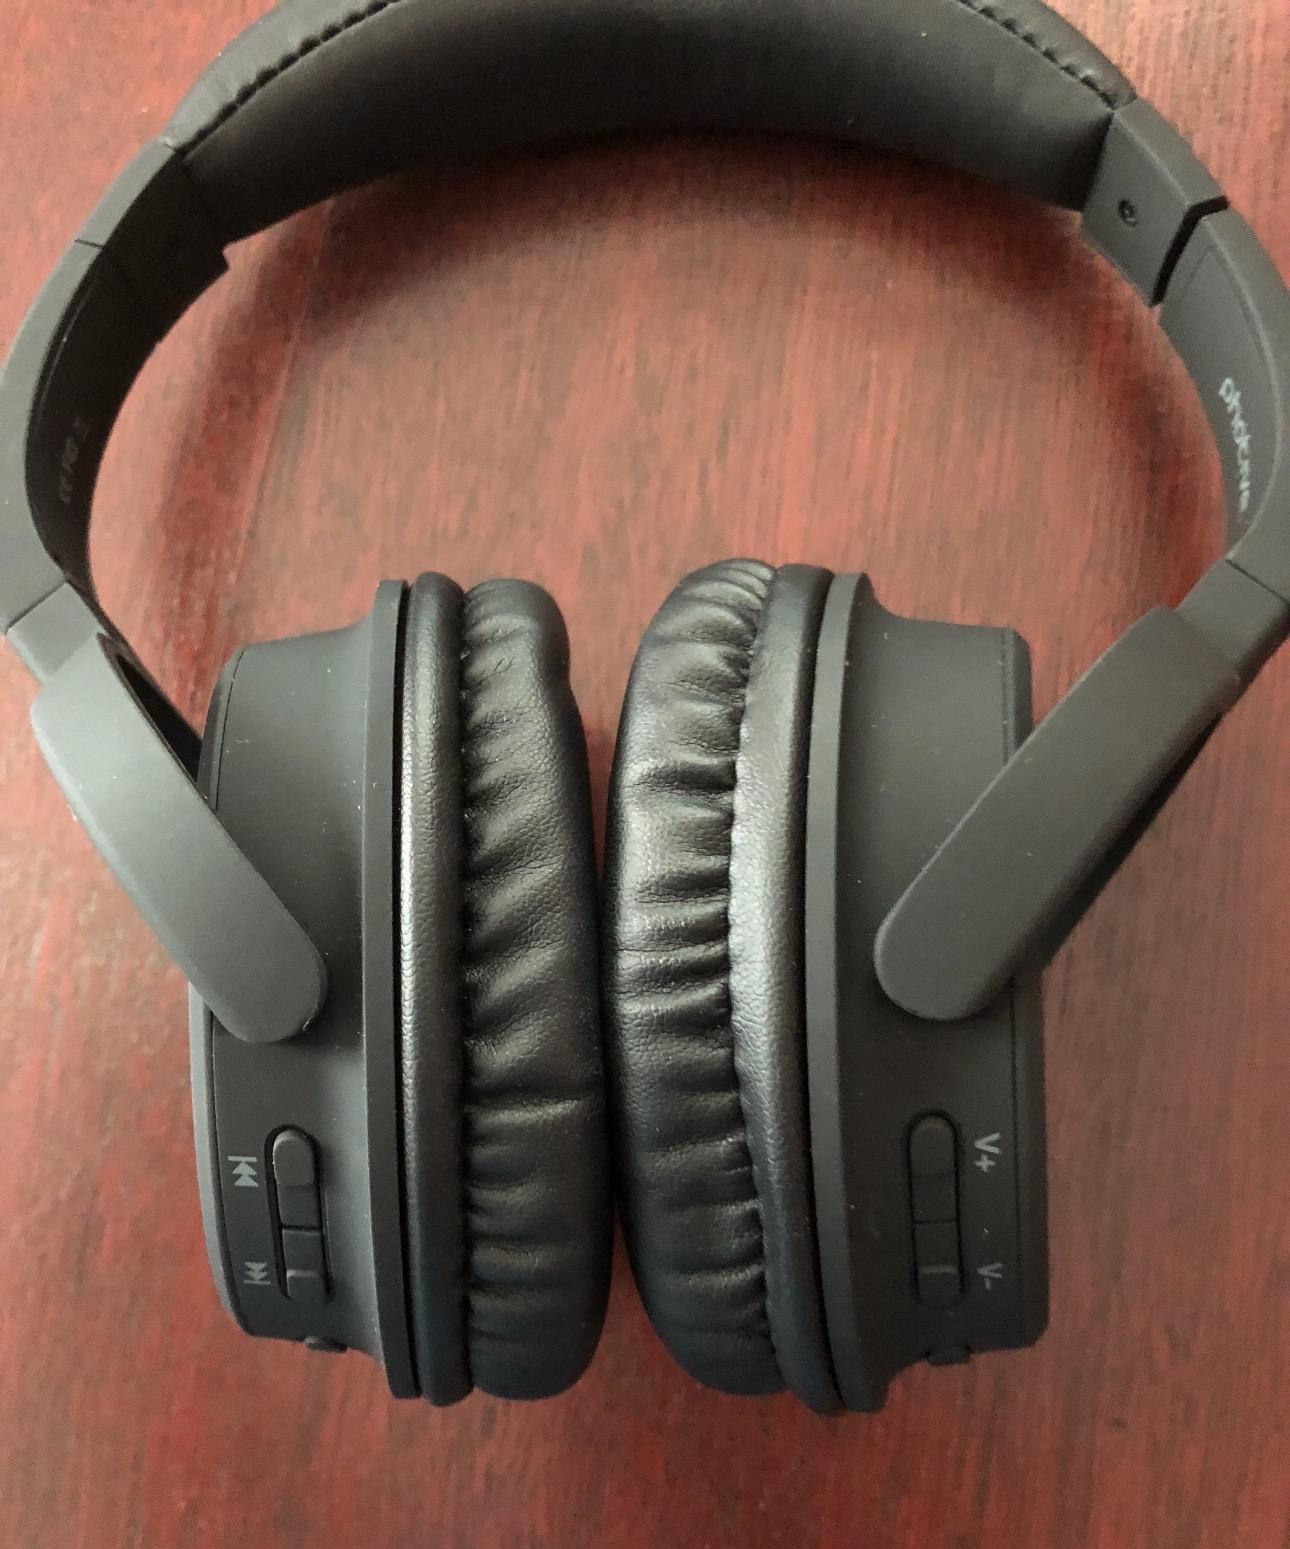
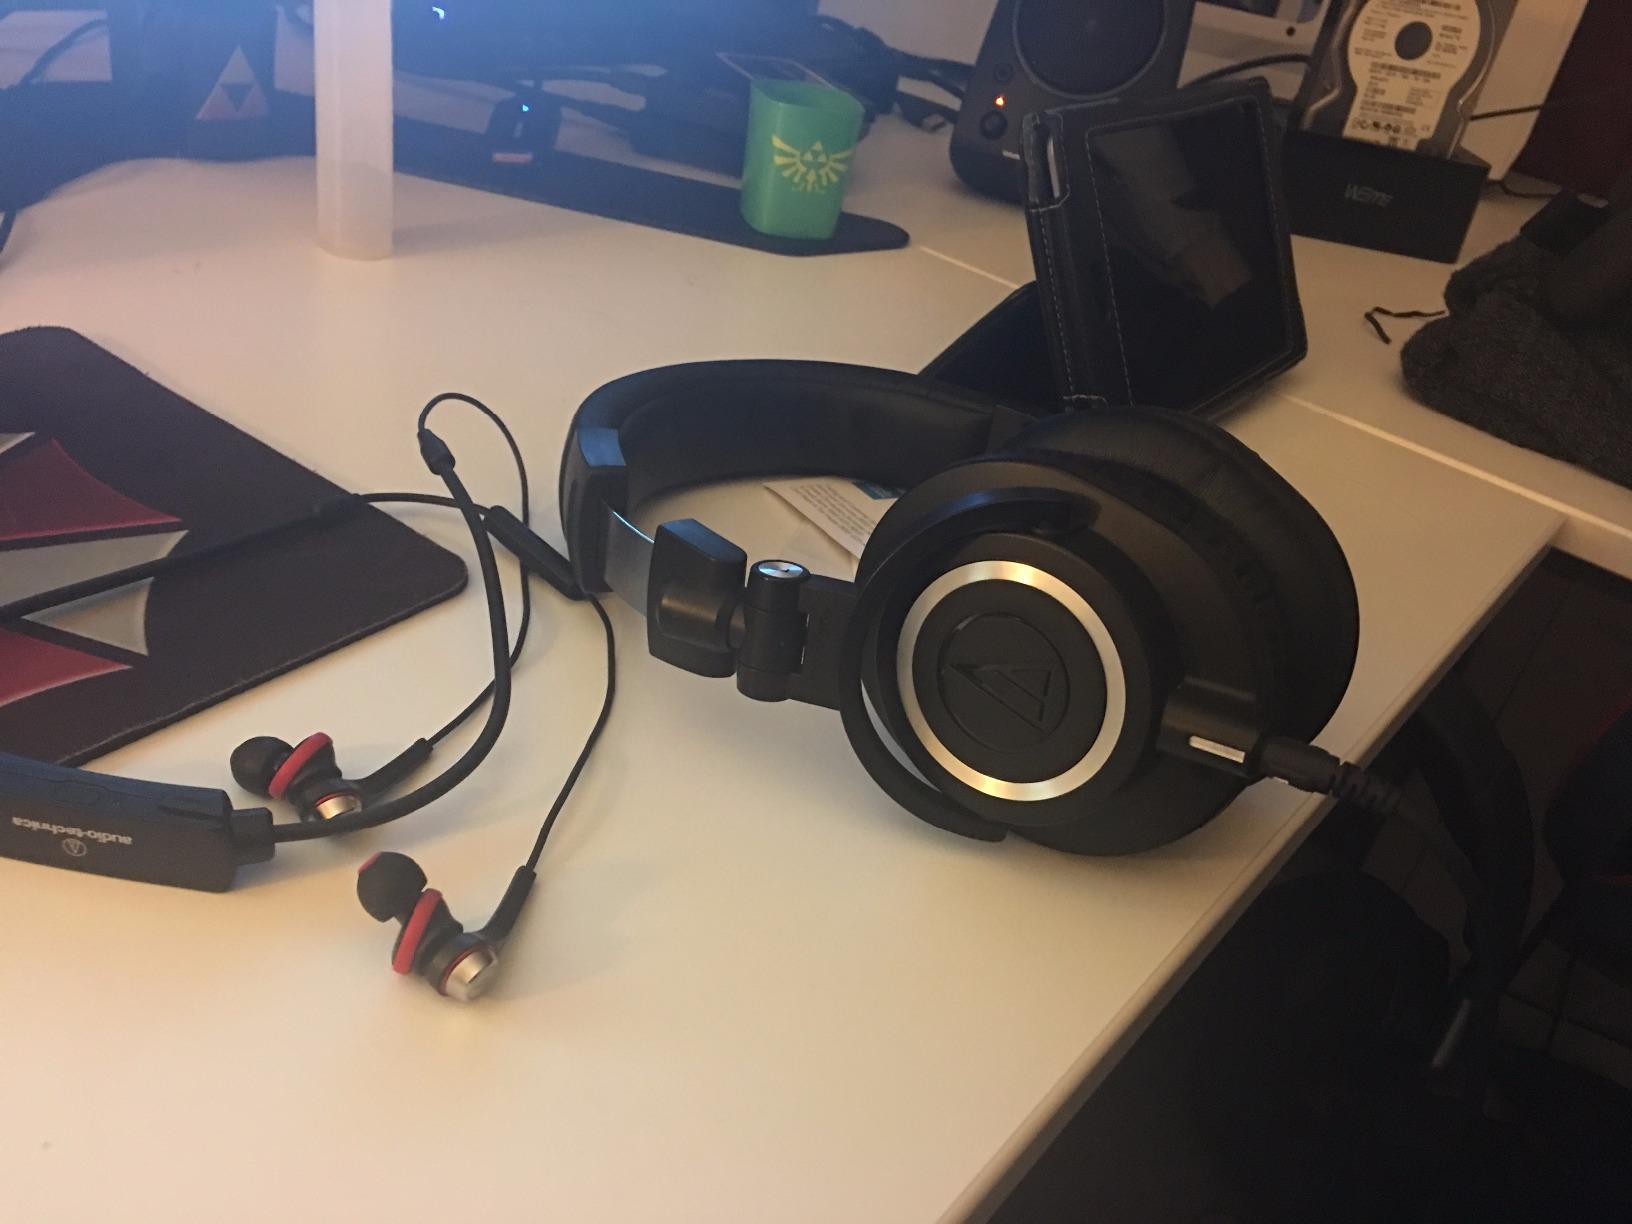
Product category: headphones
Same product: no